Henry Frederick, Prince of Wales

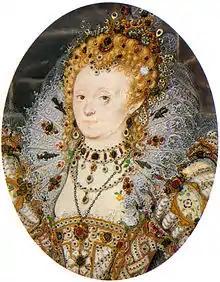
Elizabeth I sent a miniature portrait by Nicholas Hilliard to Prince Henry.

James placed the prince in the care of John Erskine, Earl of Mar, and his mother Annabell Murray at Stirling Castle, out of the care of Queen Anne. James worried that Anne's tendency toward Catholicism might affect Henry. The child's removal to Stirling caused enormous tension between Anne and James, and Henry remained there under the care of Mar's family until 1603. James VI wrote a note to the Earl of Mar in June 1595 instructing him, in the event of his death, not to deliver Henry to Anne of Denmark or the Parliament of Scotland until he was 18 and gave the order himself.